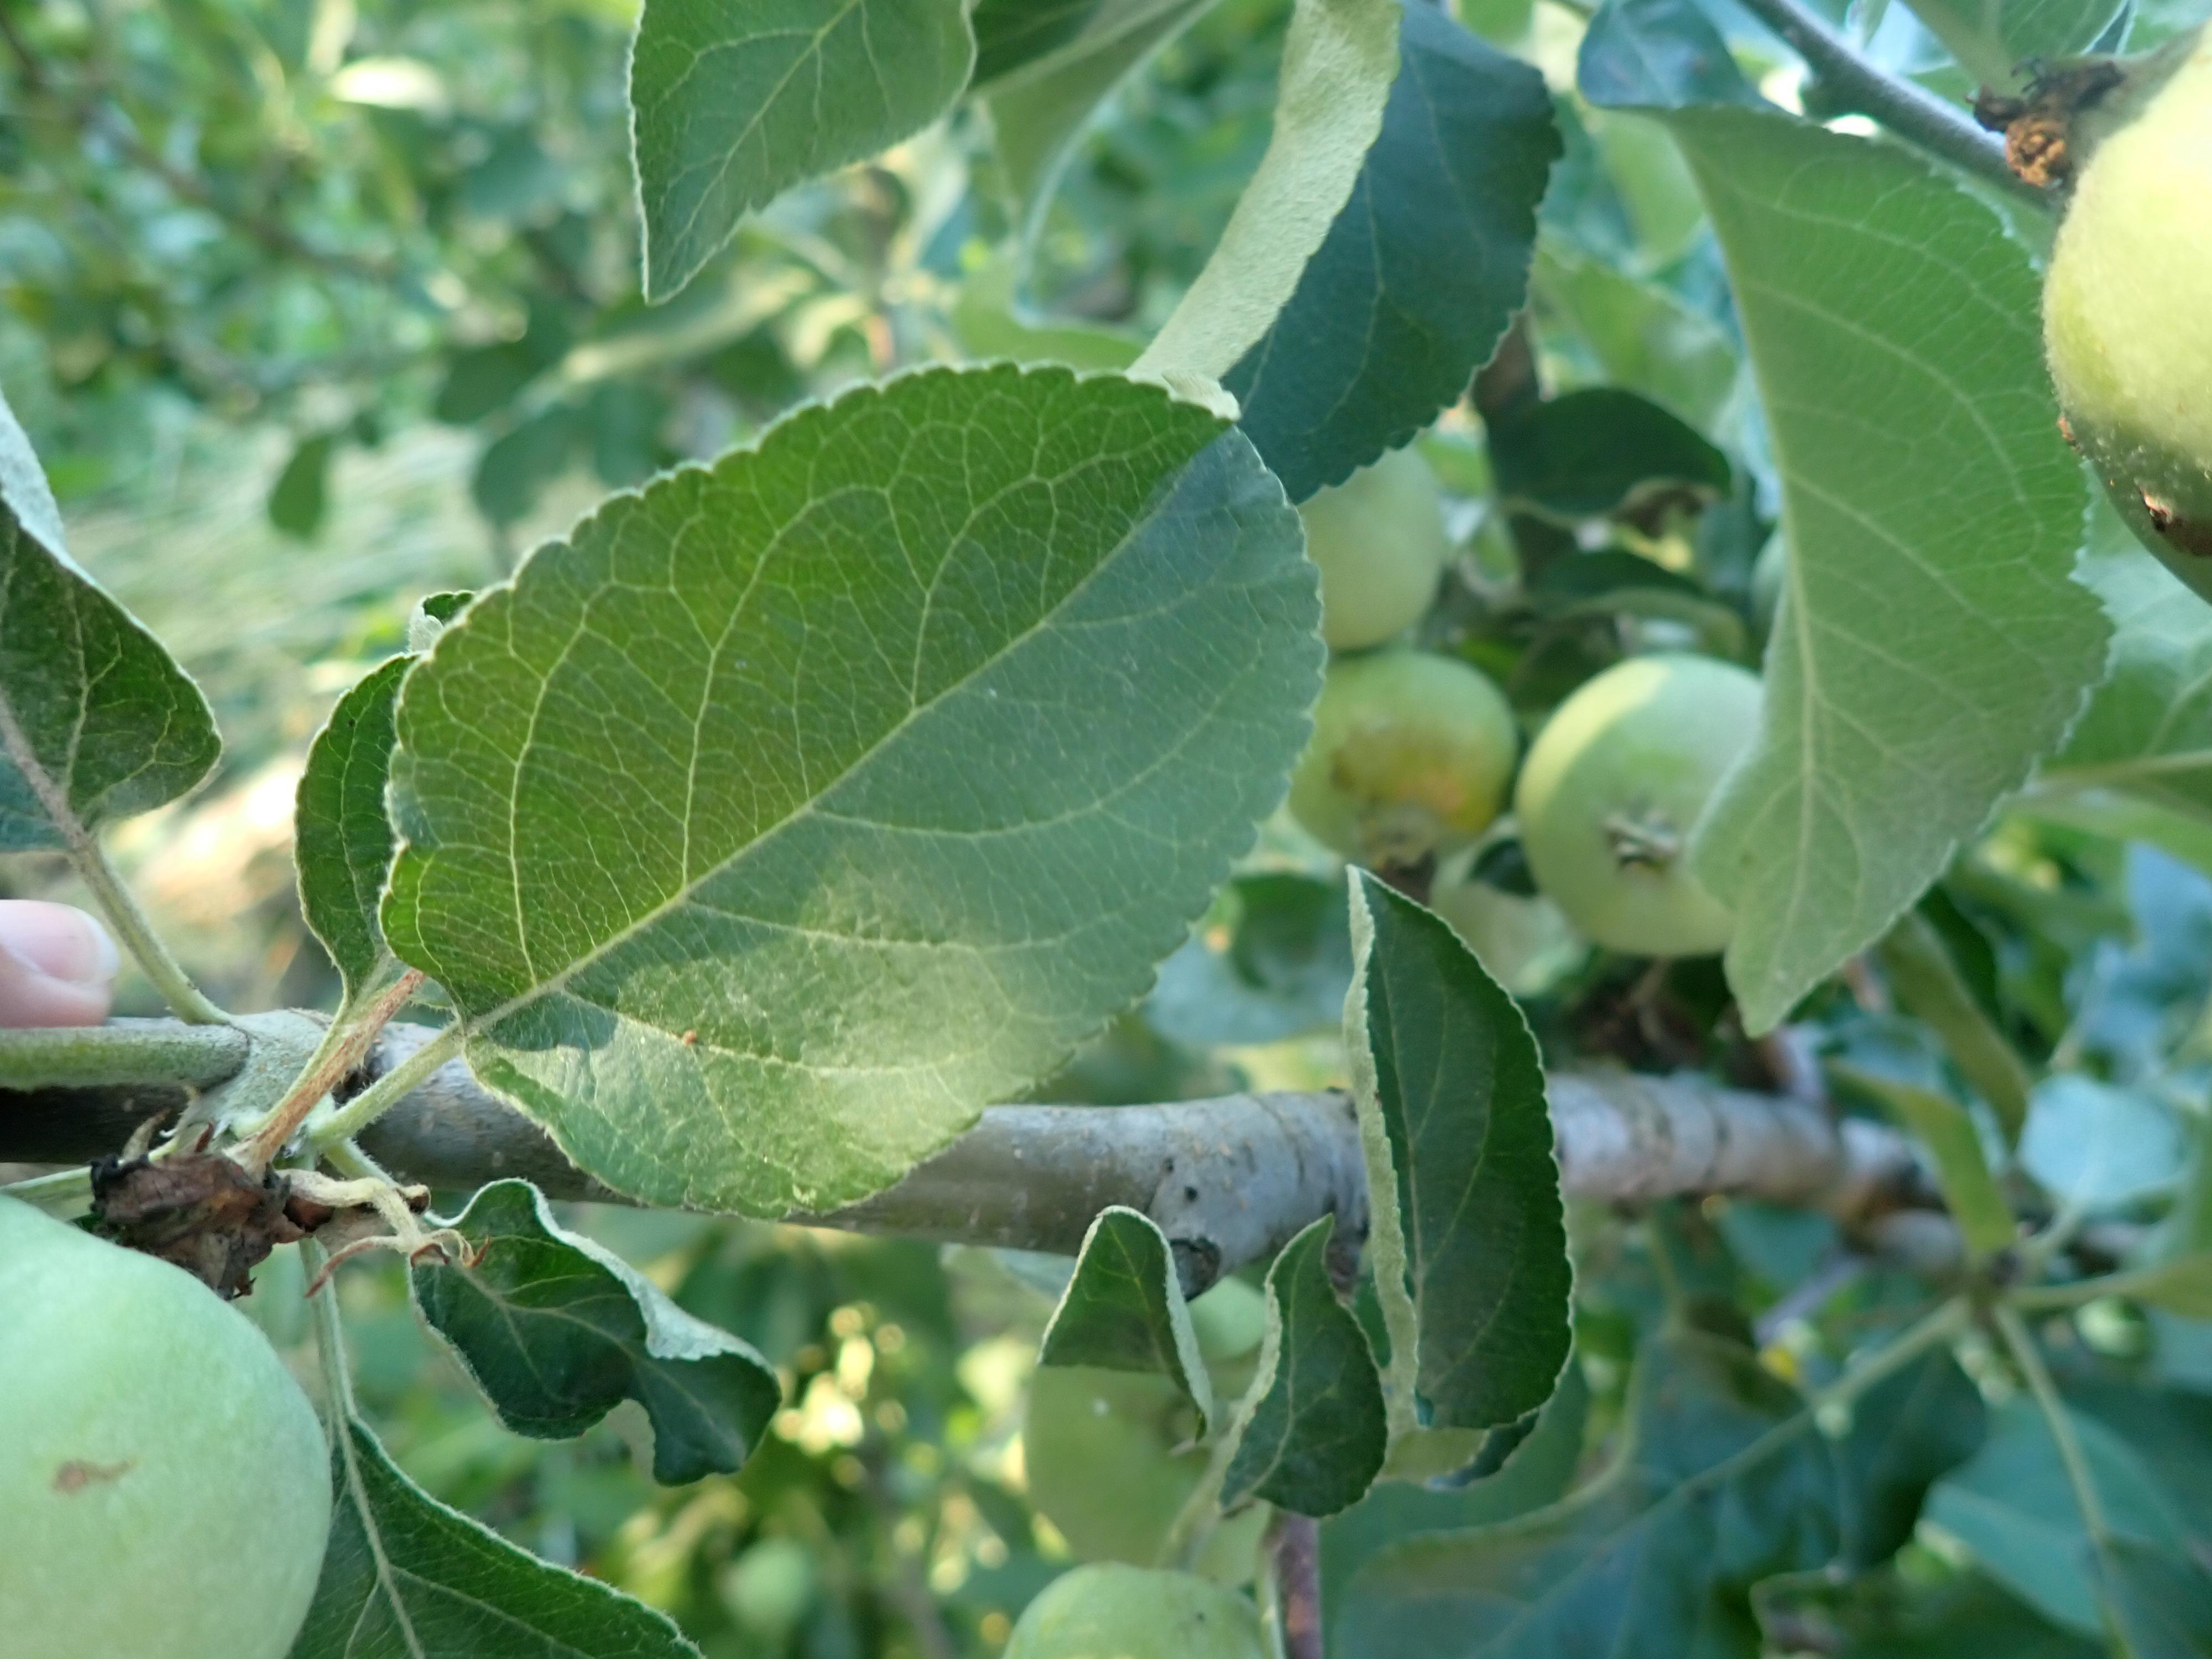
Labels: healthy